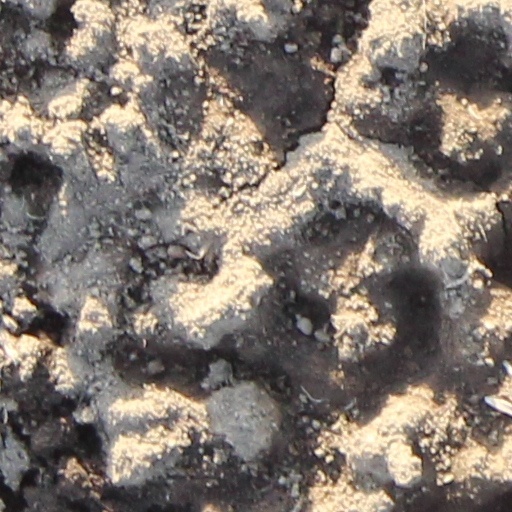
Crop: wheat